Edmund Beckett, 1st Baron Grimthorpe

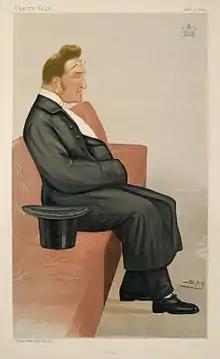

Beckett began practising law in 1841 at Lincoln's Inn, becoming a leader of the parliamentary bar. He was made a Queen's Counsel in 1854, retiring in 1881. He was elected to the Royal Astronomical Society in 1866. He was elected to the presidency of the British Horological Institute in 1868, a position he accepted on the condition that he should not be asked to attend dinners. He was re-elected annually until his death. In 1877 he was appointed Chancellor and Vicar-General of the Diocese of York. He was created Baron Grimthorpe in 1886. He is sometimes known as Edmund Beckett Denison; his father had taken the additional name Denison in 1816, but the son dropped it on his father's death in 1874. He married Fanny Catherine (23 February 1823 – 8 December 1901), daughter of John Lonsdale, 89th Bishop of Lichfield.